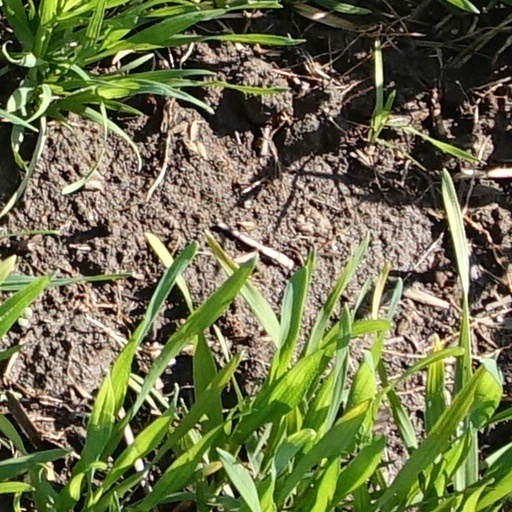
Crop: wheat